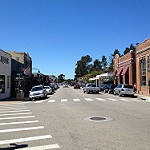
Scene: Outdoor